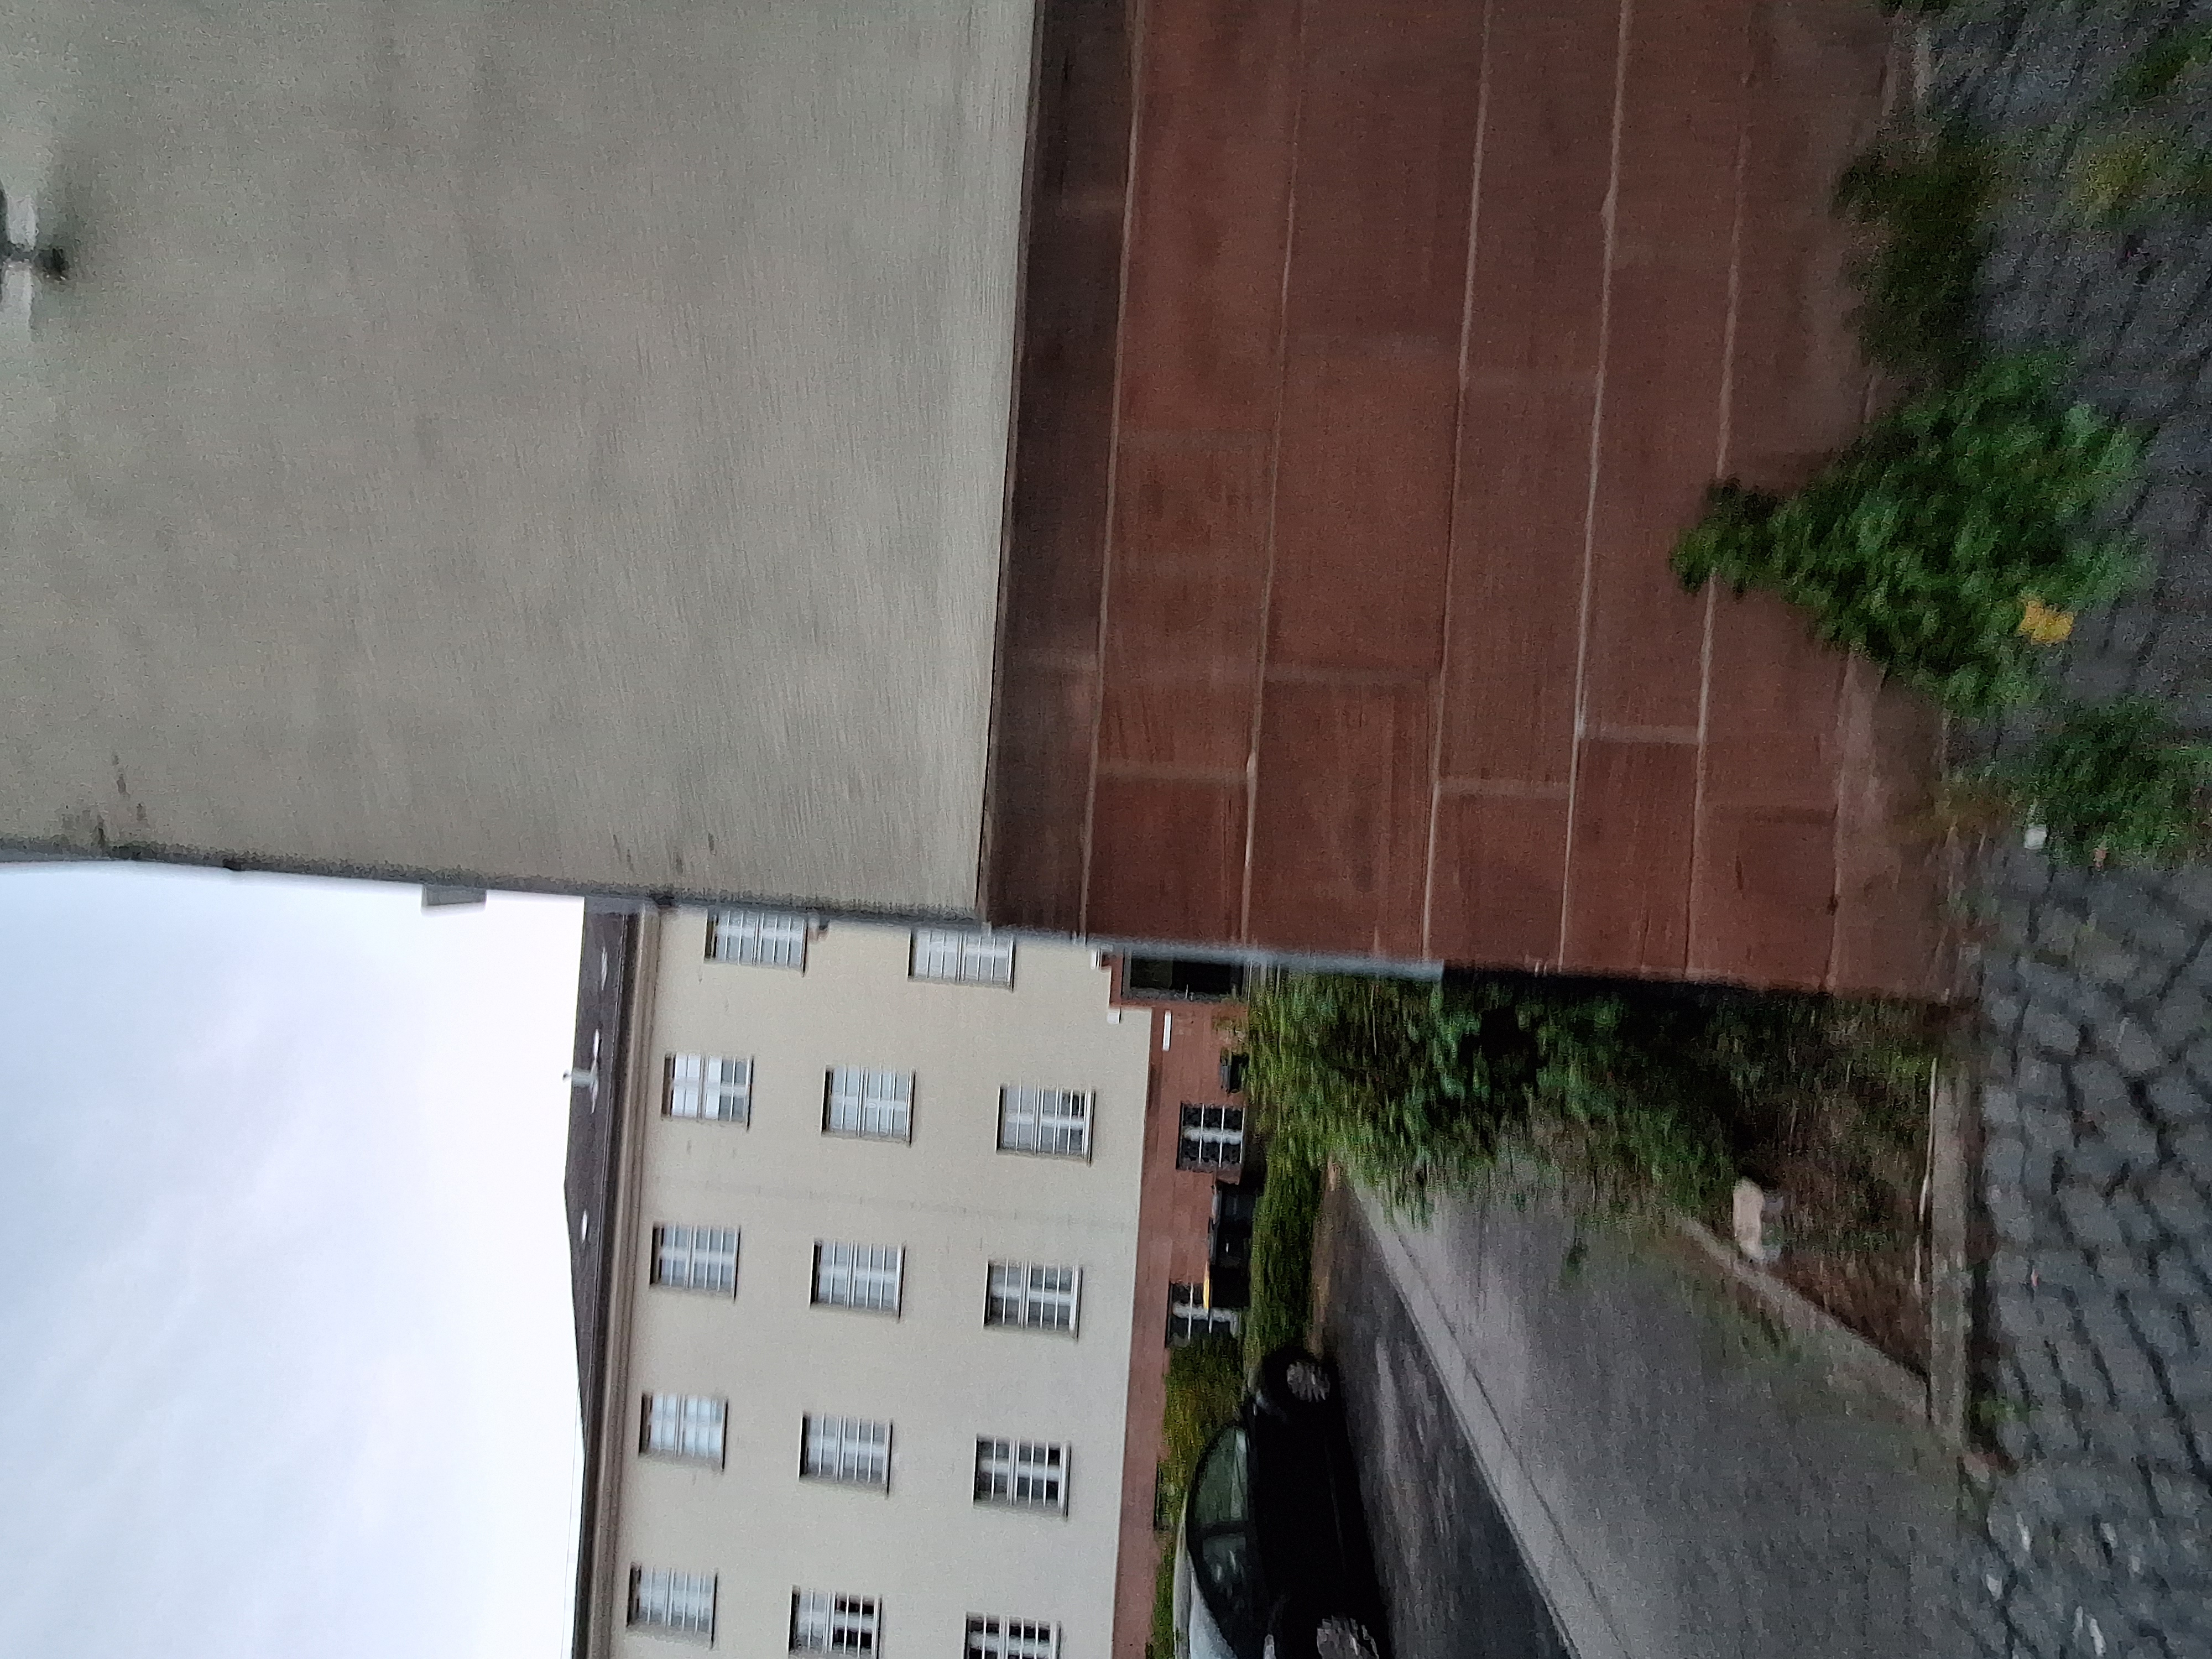
Building: Biegenstraße 9